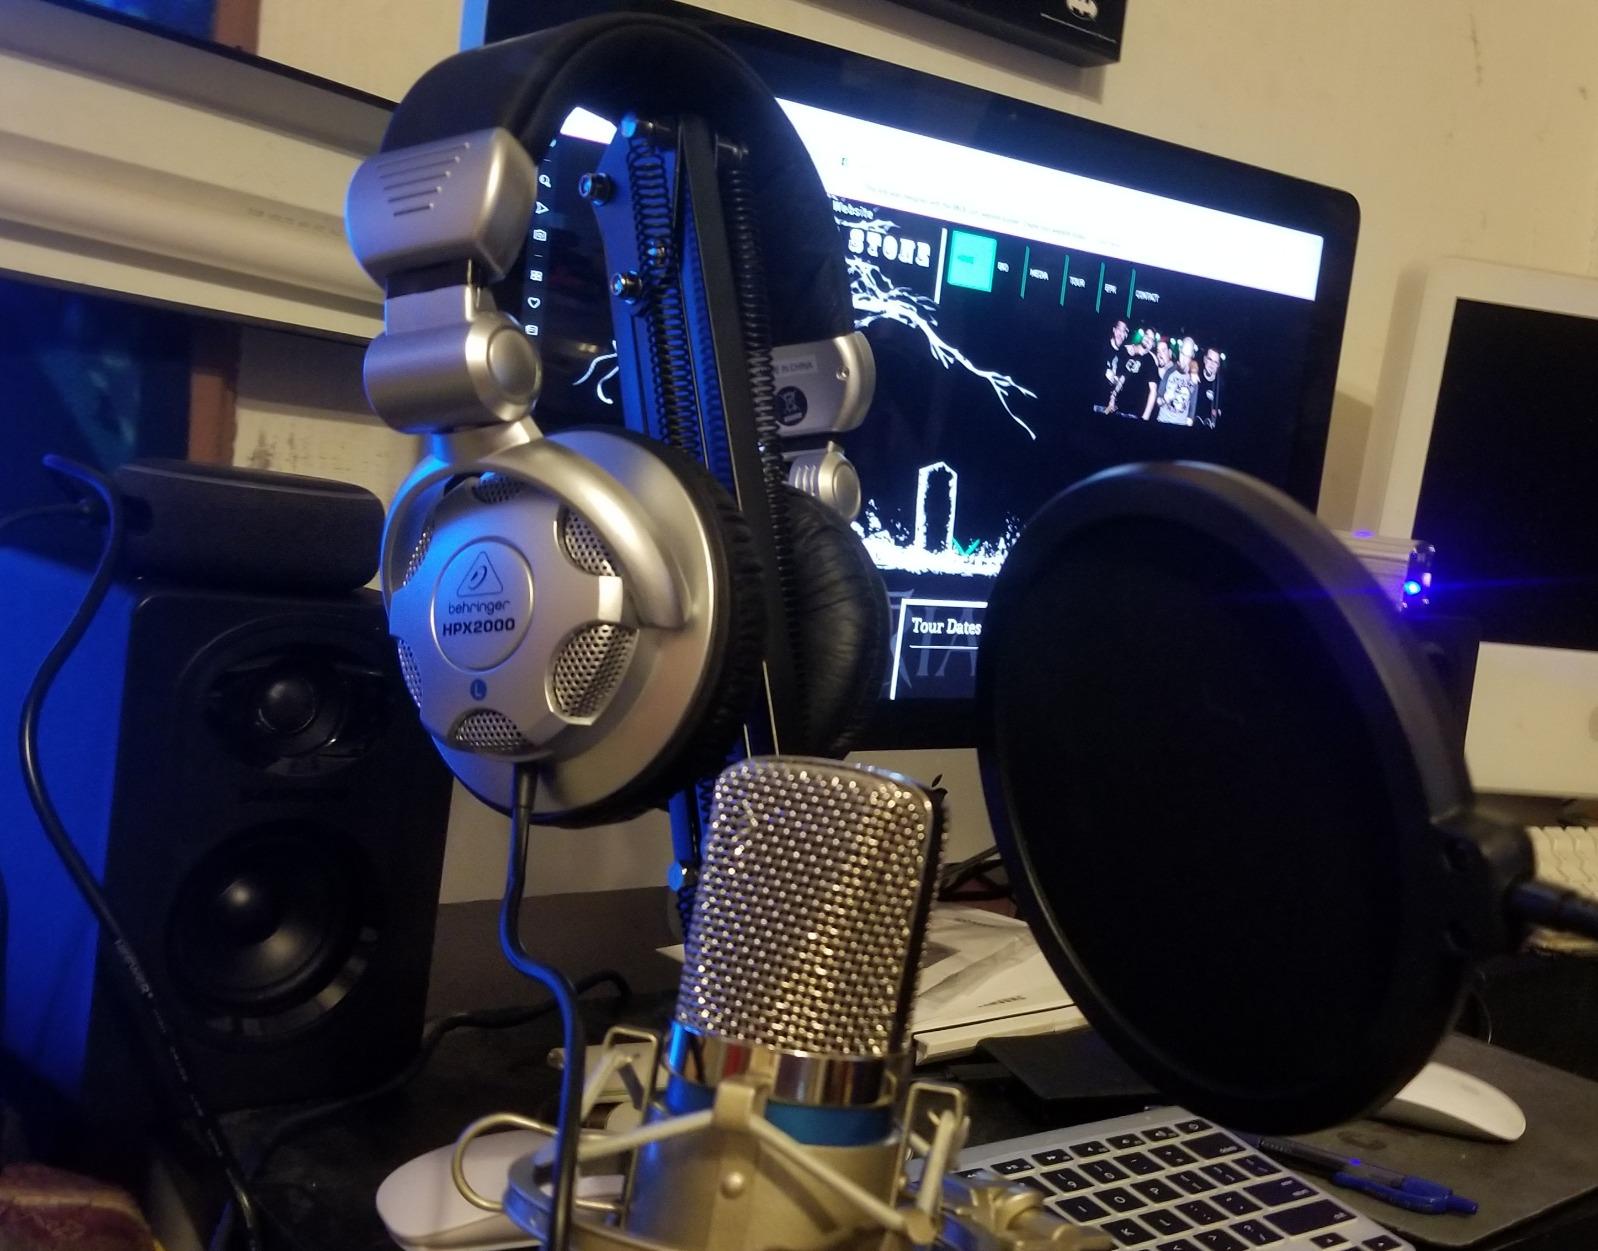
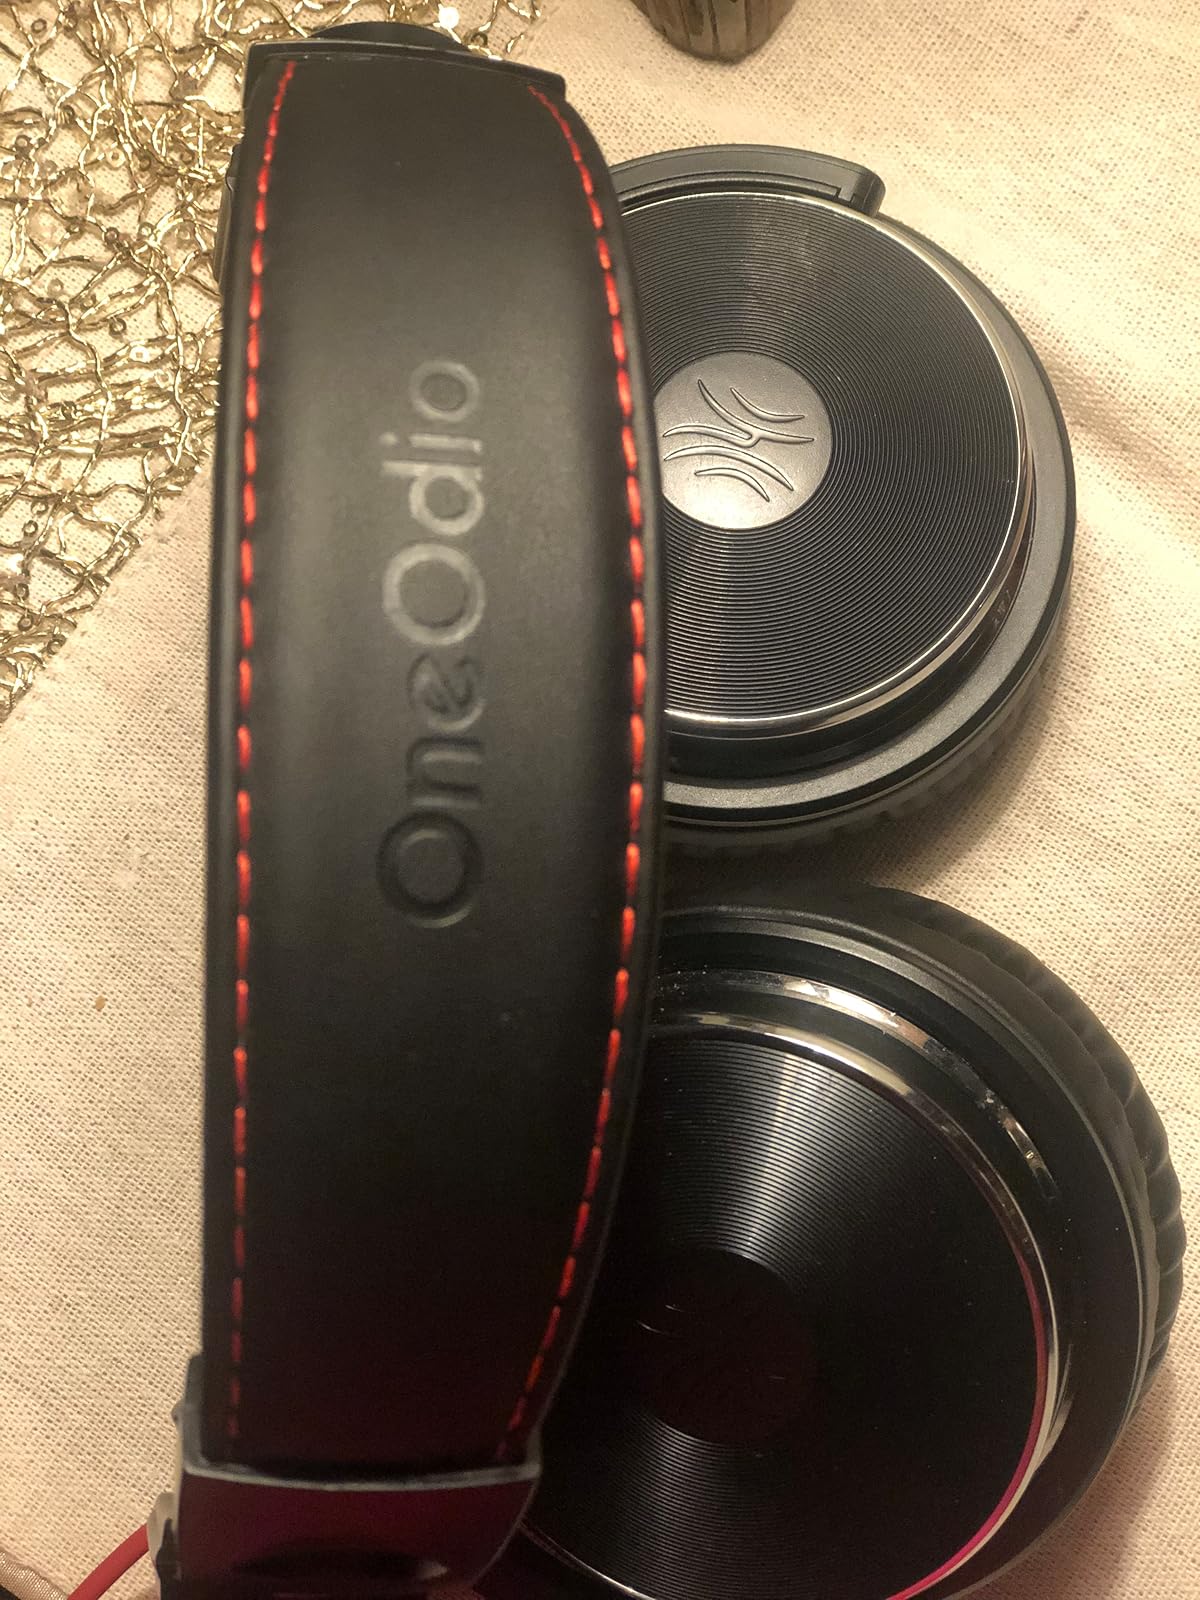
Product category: headphones
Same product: no